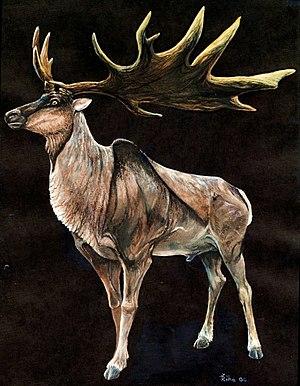
En biologie évolutive du développement, une trompe correspond à un caractère dont l'apparition n'est pas liée directement à une adaptation et est souvent défini comme un sous-produit de l'évolution. Stephen Jay Gould et Richard C. Lewontin introduisirent cette notion en 1979 et s'inspirèrent de l'architecture pour la définir.